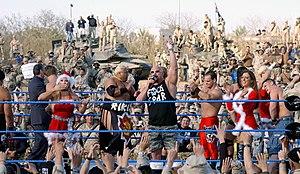
WWE Tribute to the Troops est un événement annuel organisé en décembre par la World Wrestling Entertainment en collaboration avec la section divertissement des Forces armées américaines. Cet évènement se tient chaque année depuis 2003 aux alentours de Noël et de Hanoucca, et ceci afin d'honorer les hommes et femmes des forces armées américaines servant en Irak et en Afghanistan. Certains catcheurs et employés sélectionnés par la WWE voyagent au pays ou se déroule l'évènement, et interagissent avec les membres de l'armée américaine pendant au moins trois jours. Les catcheurs de la WWE se rendent régulièrement dans les camps et bases militaires ainsi qu'aux hôpitaux lors de leurs déplacements pour soutenir le moral des troupes.